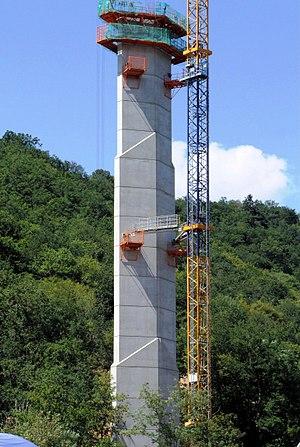
A89 - Viaduc de l'Elle - Réalisation du fût de la pile P3
Le viaduc de l'Elle a été construit entre 2006 et 2007, à Villac, pour permettre à l'autoroute A89 de franchir la vallée de l'Elle, au nord de Terrasson-Lavilledieu.